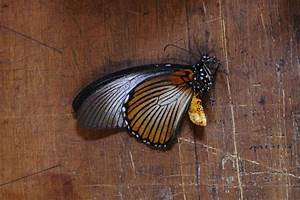
Label: farfalla